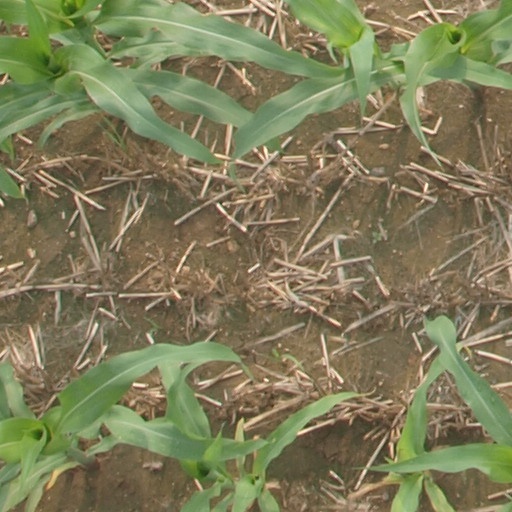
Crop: maize; corn